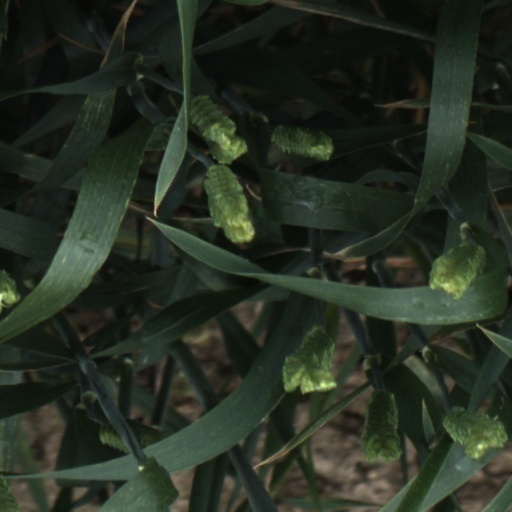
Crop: wheat